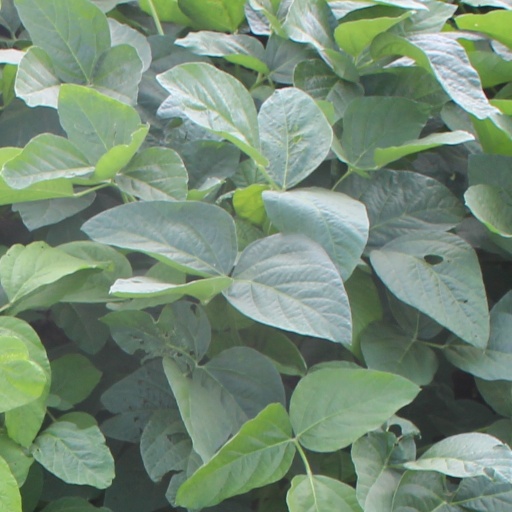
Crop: soybean